Coelopidae

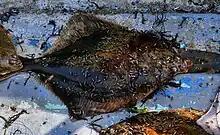
Kelp flies on a flatfish.

The Coelopidae or kelp flies are a family of Acalyptratae flies (order Diptera), they are sometimes also called seaweed flies, although both terms are used for a number of seashore Diptera. Fewer than 40 species occur worldwide. The family is found in temperate areas, with species occurring in the southern Afrotropical, Holarctic, and Australasian (which has the most species) regions.